William Hazledine

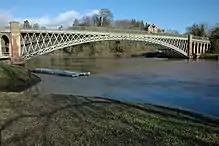
Mythe Bridge, Tewkesbury (1826), designed by Telford, ironwork supplied by Hazledine

The Bonar Bridge in Scotland, an innovative design by Telford with a central span of , was built in 1811–12; The ironwork was cast at Plas Kynaston, and Hazledine supervised its erection. There were several more bridges of this design, including the Mythe Bridge, with a span of , at Tewkesbury (1823–26).